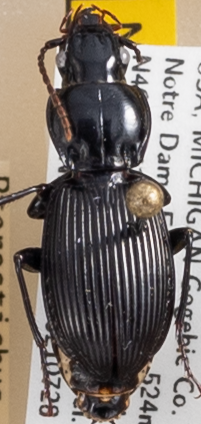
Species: Pterostichus coracinus
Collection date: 2021-07-28
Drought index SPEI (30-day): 0.046
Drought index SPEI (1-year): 0.398
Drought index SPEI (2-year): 1.28